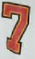
Number: 7